Cedar Street subway

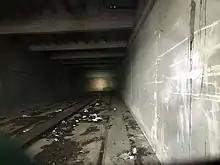
This is a view of the interior of the abandoned Cedar Street subway portal. Visible are the intact tracks and in the distance, a plywood wall blocking off the further extent of the tunnel.

The Cedar Street subway is a rail tunnel in Newark that allowed street cars (and later buses) access to the subterranean level of the Newark Public Service Terminal. It was built by the Public Service Corporation in 1916, as part of the terminal building, to reduce streetcar congestion at nearby Broad and Market streets, and provided access for a number of surface lines. The tunnel starts at street level at Washington Street and extends two blocks under Cedar Street and across Broad Street.